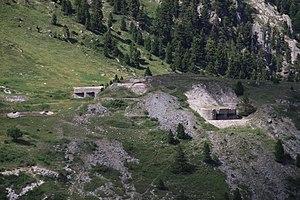
Vue générale des blocs de combats de l'ouvrage du Lavoir
L'ouvrage du Lavoir est une fortification faisant partie de la ligne Maginot, située sur la commune de Modane dans le département de la Savoie.